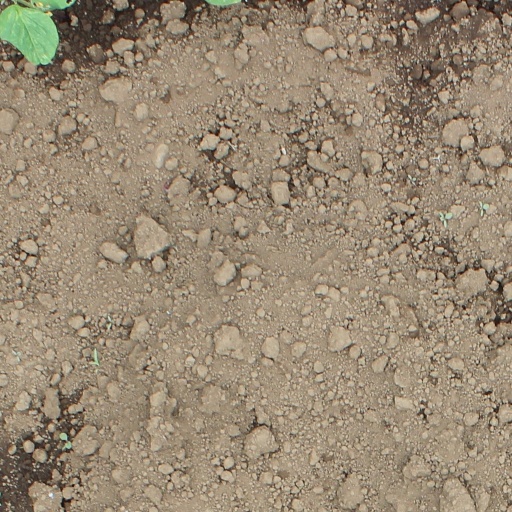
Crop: soybean